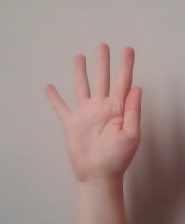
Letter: sheen